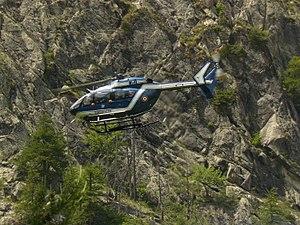
L'EC 145 du détachement aérien de la Gendarmerie Nationale de Briançon lors d'une opération de secours dans le secteur d'Ailefroide dans le massif des Ecrins.
Le MBB-Kawasaki BK 117, renommé Eurocopter EC145 puis Airbus Helicopters H145 suite aux changements de constructeurs, est un hélicoptère polyvalent bimoteur destiné aux marchés civil, parapublic et militaire. Il est le résultat d'un développement conjoint de 1979 entre Messerschmitt-Bölkow-Blohm et Kawasaki Heavy Industries.